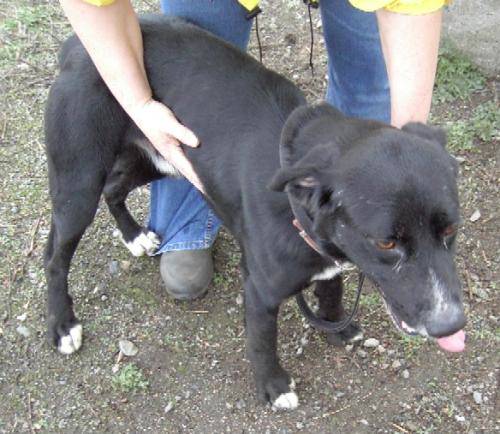
Label: dog